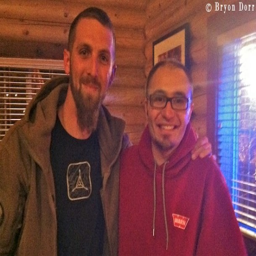
catching up with friends is what events like this are all about .